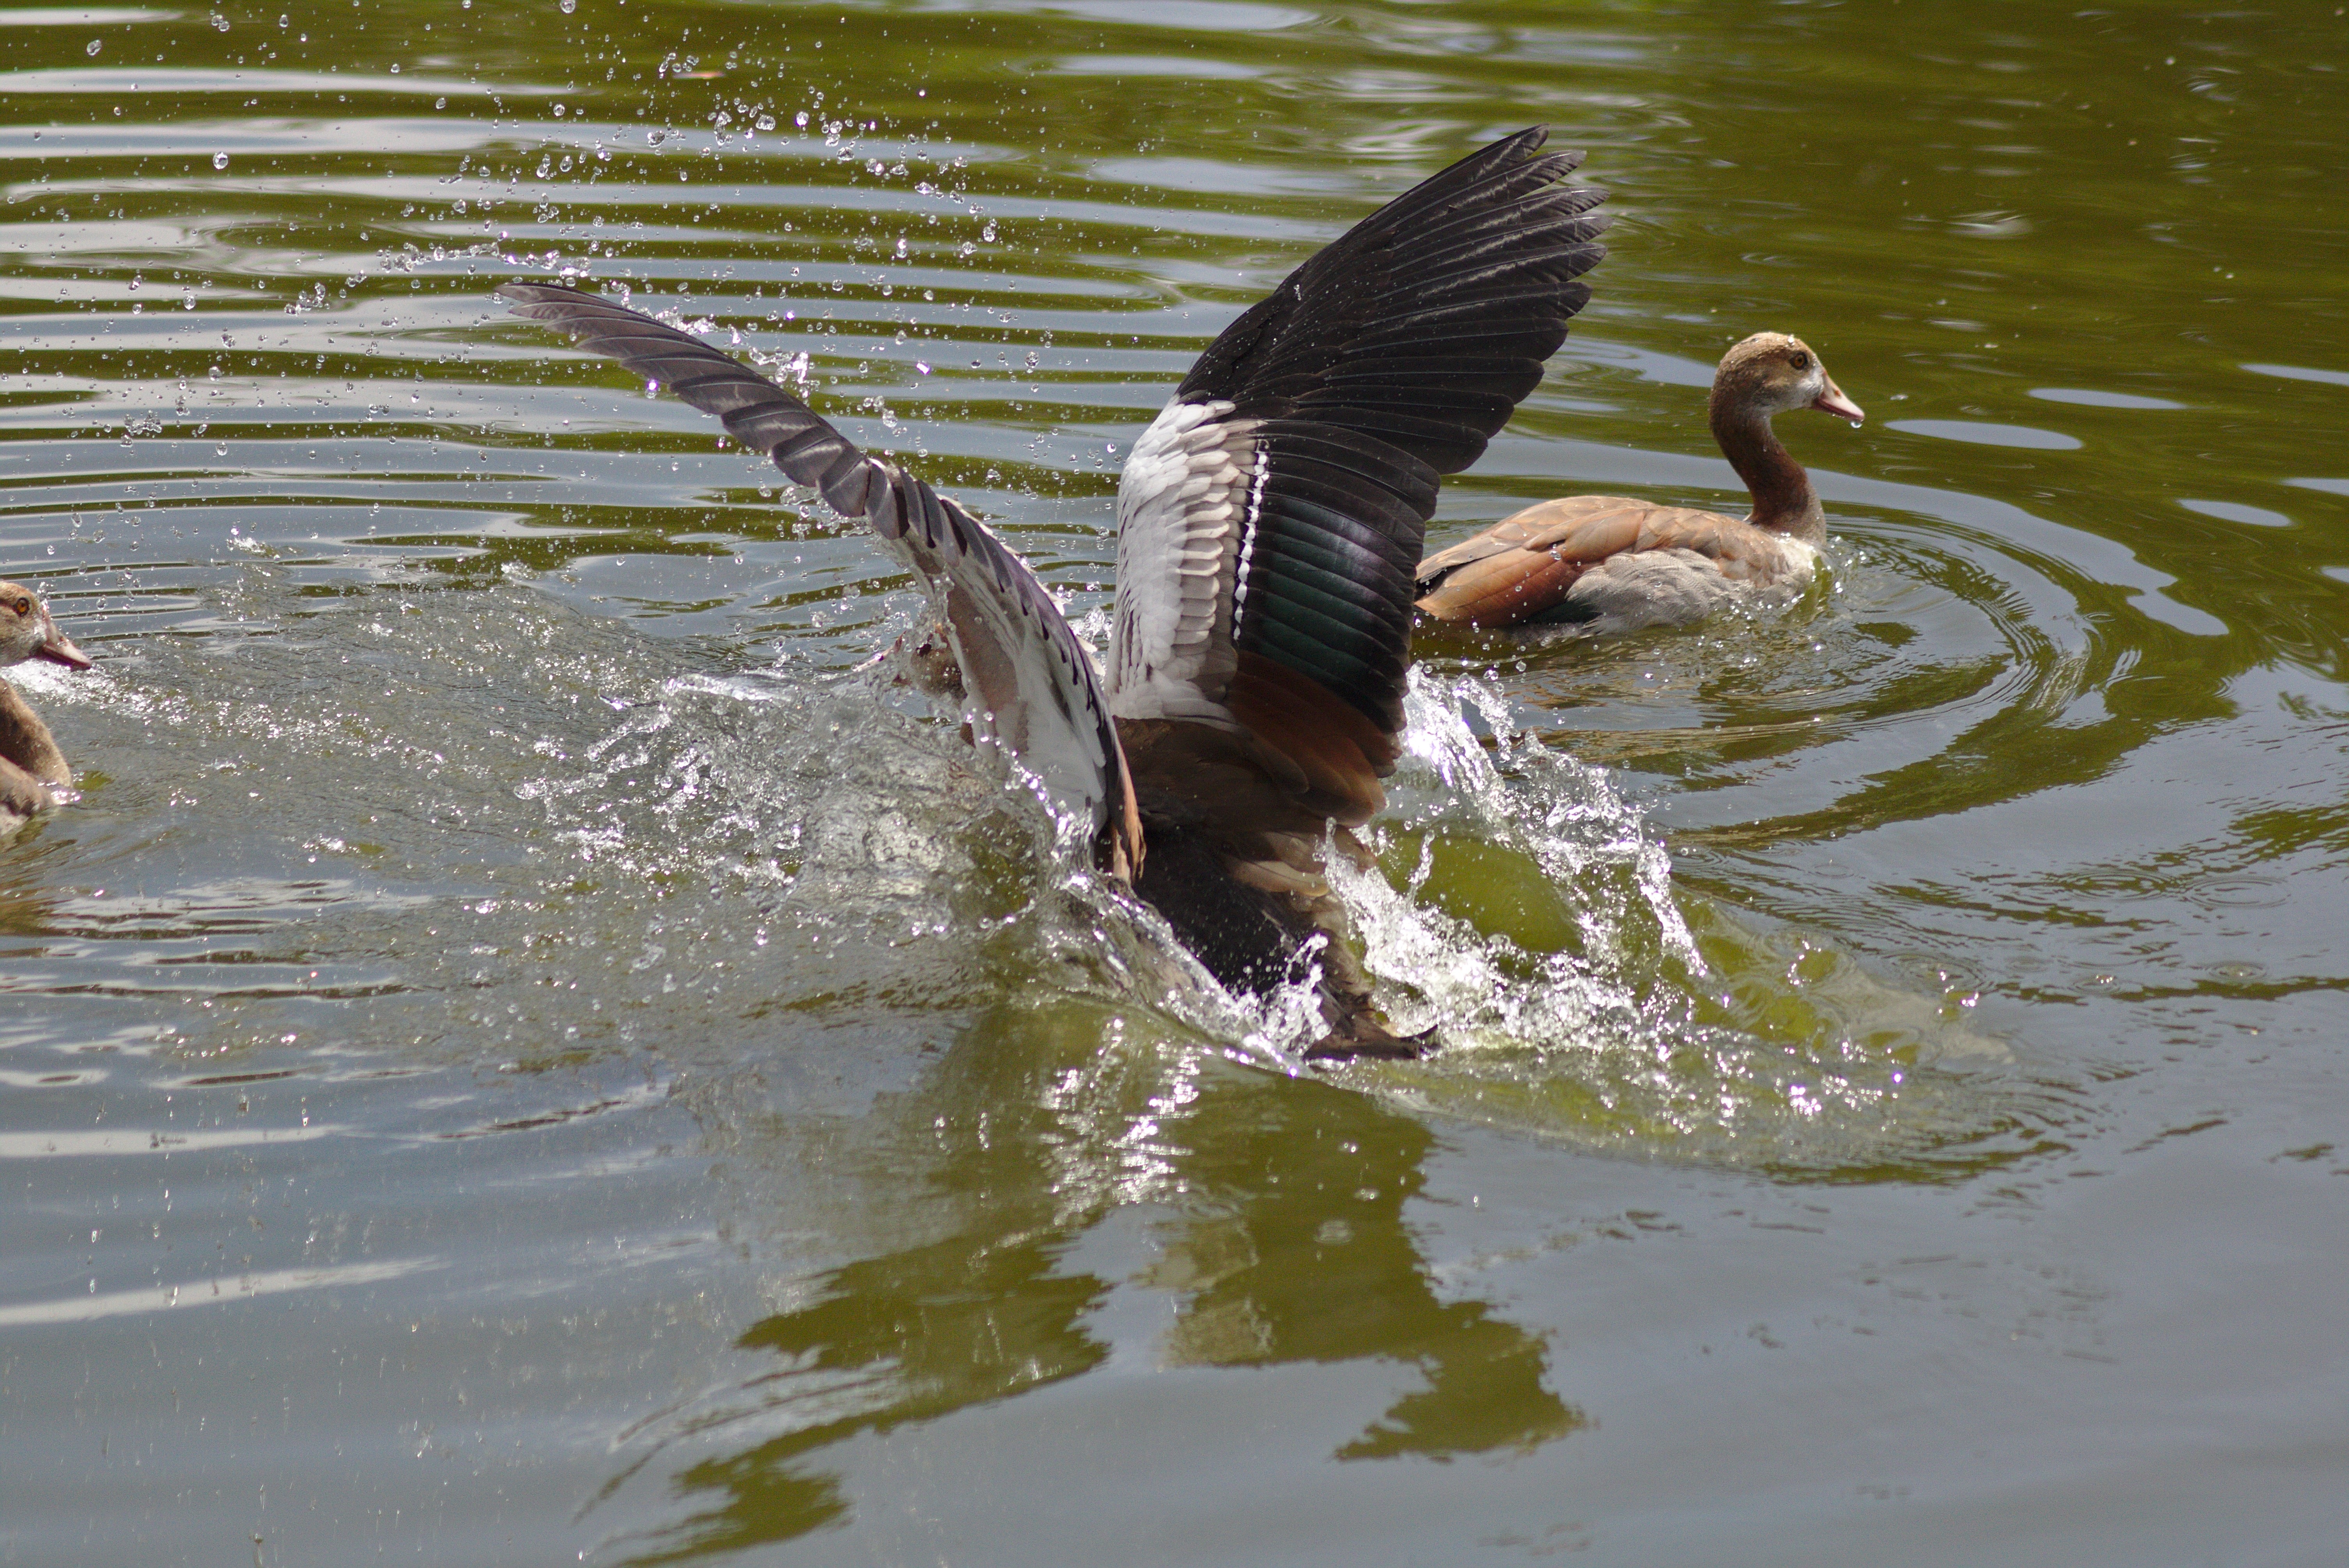
water, nature, bird, wing, lake, animal, pelican, land, fly, summer, pond, wildlife, swim, spring, reflection, fauna, plumage, poultry, birds, duck, goose, geese, vertebrate, creature, waterfowl, waters, water bird, animal world, wildlife photography, casting, mallard, swannery, migratory bird, wild goose, water act, ducks geese and swans, seaduck